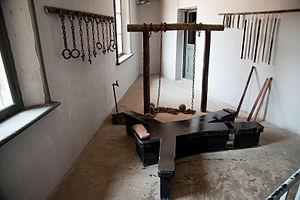
La prison de Lüshun est une ancienne prison située dans le Liaoning en Chine, plus précisément dans la ville de Lüshunkou, aussi connue sous le nom de Port-Arthur. De 1905 à 1945, tant que cette ville était administrée par le Japon, l'administration coloniale l'a développée systématiquement pour en faire un camp de travail et de concentration.
La torture est l'utilisation volontaire de la violence pour infliger une forte souffrance à un individu. En droit international coutumier, des éléments clés de la définition de la torture ont fait l'objet de références officielles : en résumé, elle implique « une douleur ou souffrance aiguës, physique ou mentale », infligée « intentionnellement ». La Convention inter-américaine pour la prévention et la répression de la torture en étend la définition aux cas d'« applications de méthodes visant à annuler la personnalité de la victime ou à diminuer sa capacité physique ou mentale, même si ces méthodes et procédés ne causent aucune douleur physique ou angoisse psychique ». La distinction entre « torture » et « peine ou traitement cruel, inhumain ou dégradant » est sujette à débats et à variations selon la jurisprudence et les tribunaux.